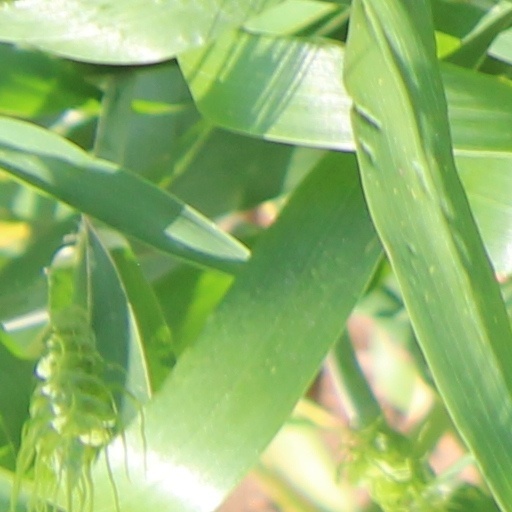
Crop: wheat